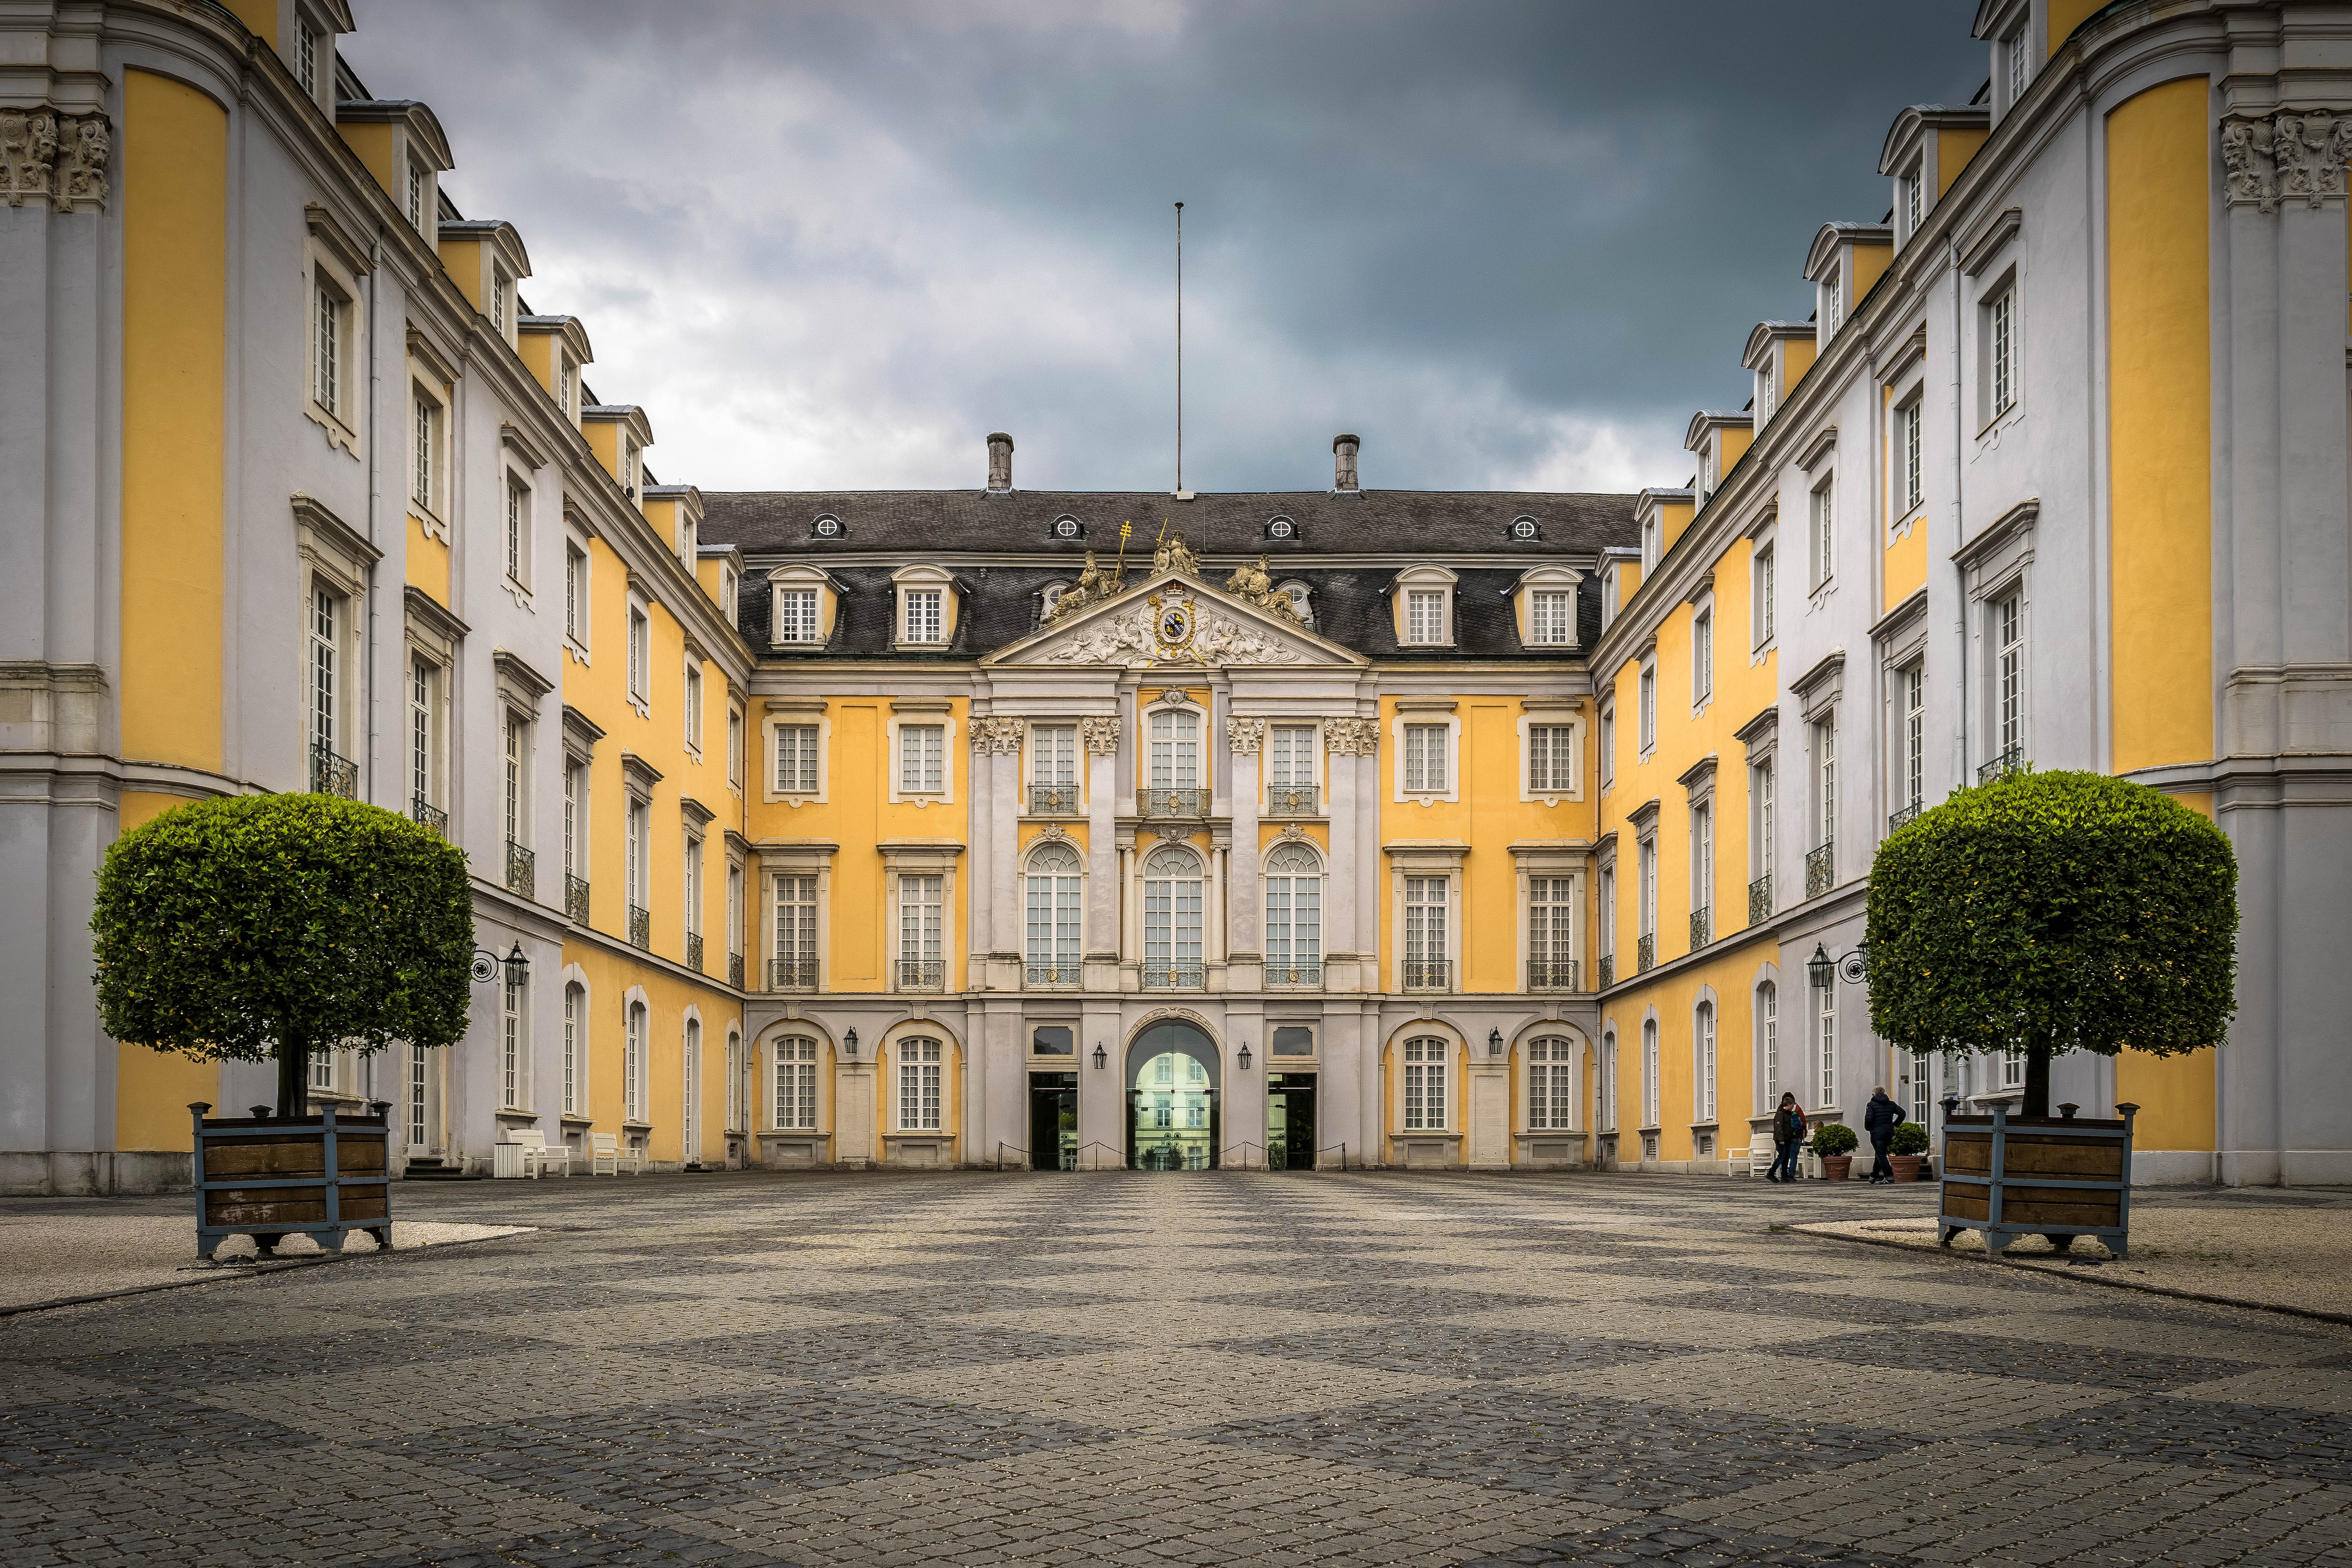
architecture, road, street, town, building, palace, city, cityscape, downtown, plaza, castle, landmark, facade, symmetry, town square, estate, historically, baroque, noble, hof, rheinland, neighbourhood, archbishop, urban area, br hl, closed augustusburg, br hler closed, human settlement, metropolitan area